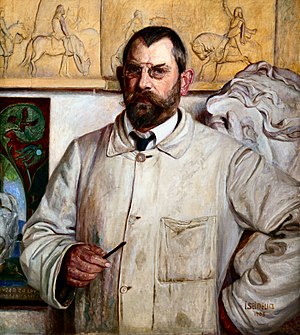
Ingeborg Seidelin
Ingeborg Seidelin, Portræt af Hansen-Reistrup, 1908, ARoS.
Erika Marie Ingeborg Seidelin var en dansk maler. Hun var elev af Luplau Janssen og i øvrigt autodidakt.